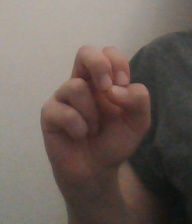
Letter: gaaf